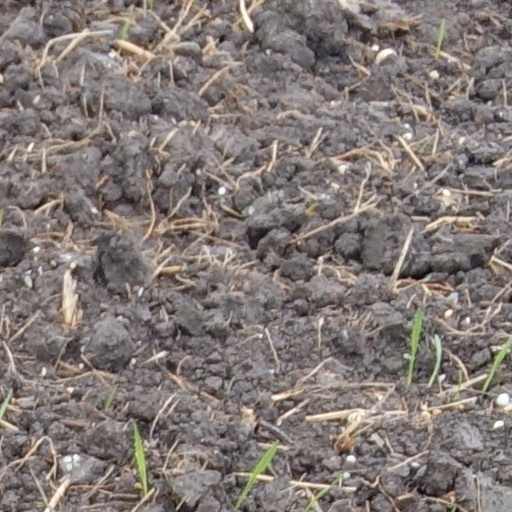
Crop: wheat